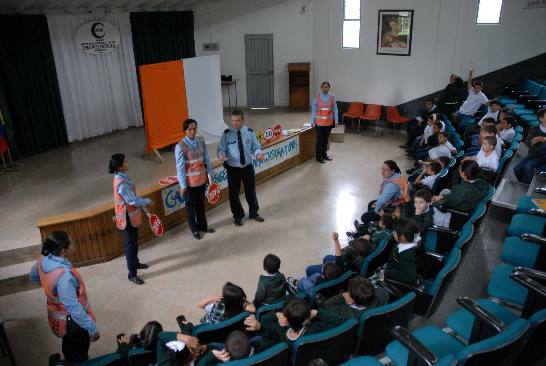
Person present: Yes